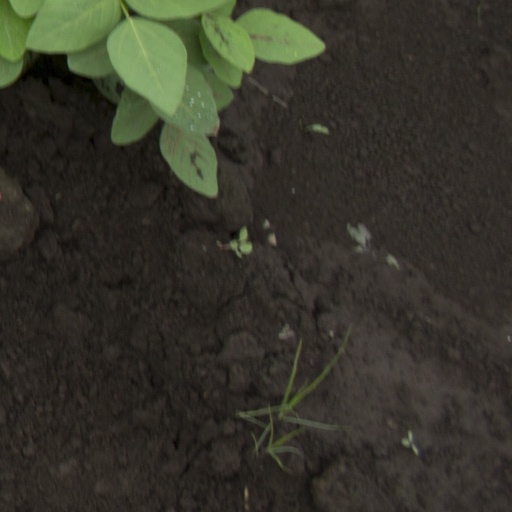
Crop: soybean